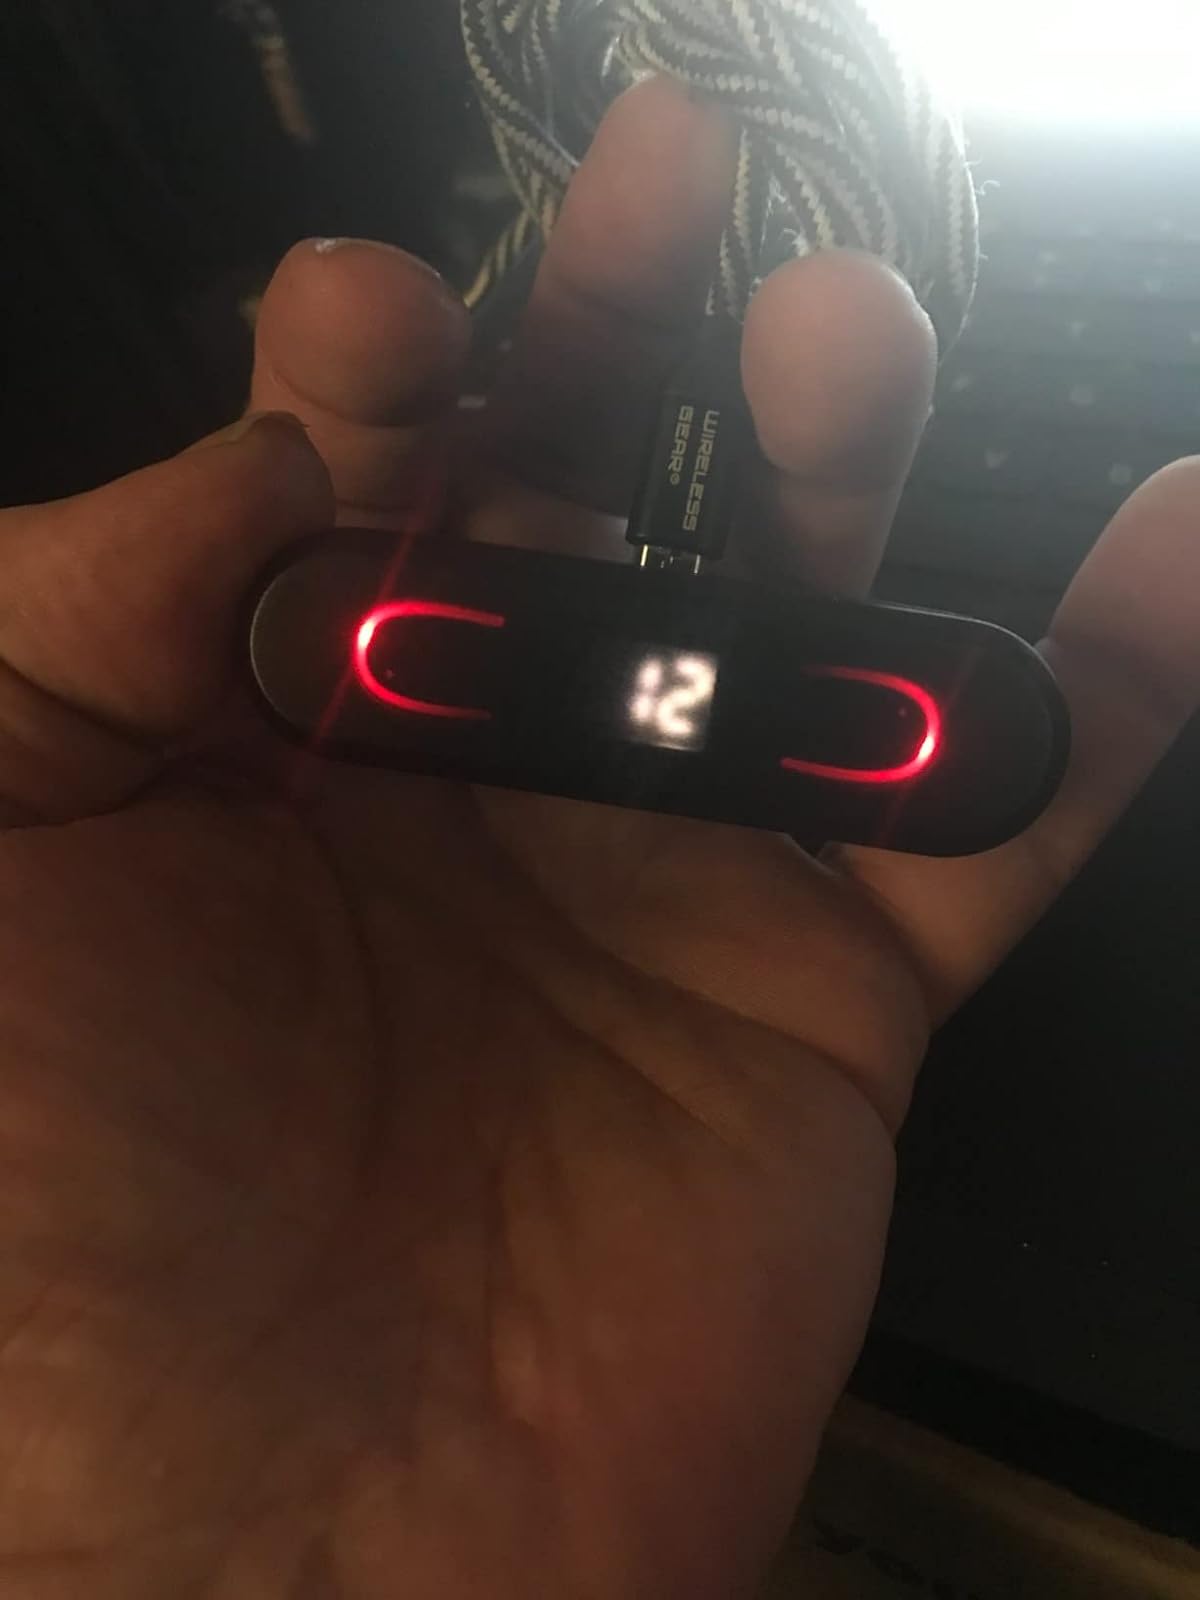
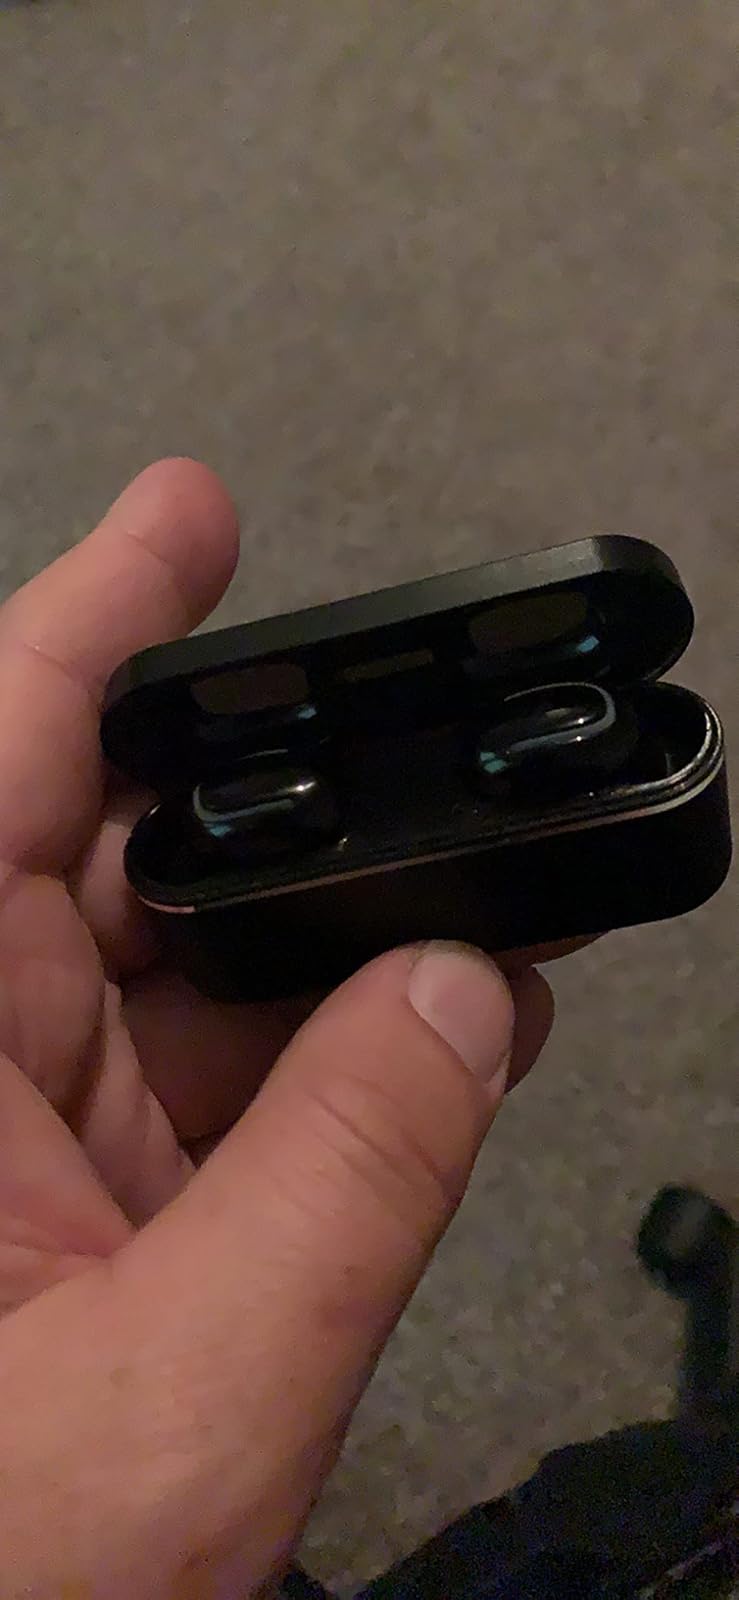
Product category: earbuds
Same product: yes